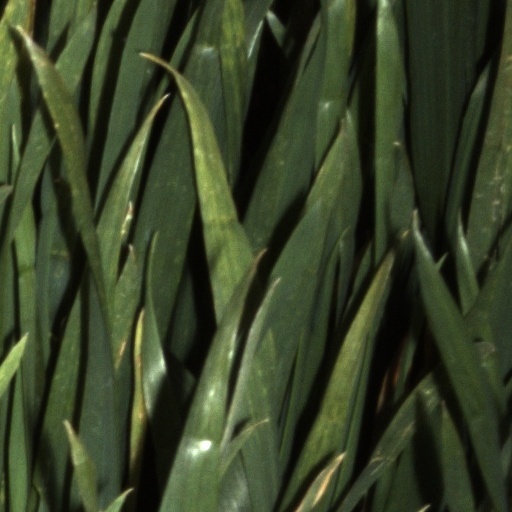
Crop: wheat